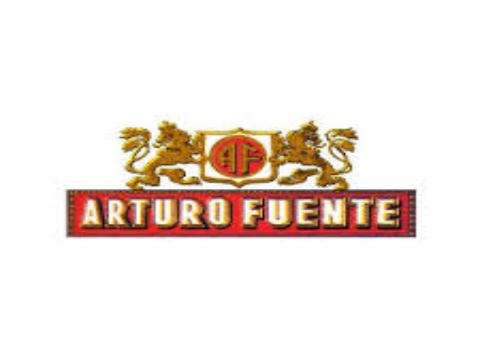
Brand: Arturo Fuente
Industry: Necessities